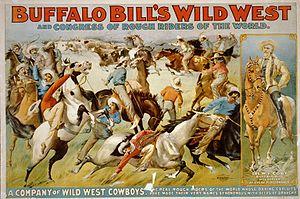
Les Wild West Shows sont des spectacles itinérants à grand déploiement aux États-Unis et en Europe qui connaissent un succès populaire écrasant dans les années 1870 à 1930. Avec les dime novels, ils scénarisent les stéréotypes du cowboy et de l'indien et font revivre, à travers le prisme déformant du spectacle et de la littérature, les mythes de la conquête de l'Ouest encore toute récente. L'invention puis la diffusion du cinéma au début du XXᵉ siècle prolonge cette mythification à travers les westerns.
La conquête de l'Ouest est le processus de colonisation par des populations essentiellement d’origine européenne et le gouvernement des États-Unis, au XIXᵉ siècle, de l'immense territoire qui s'étend en Amérique du Nord entre le Mississippi et l'océan Pacifique, habité jusqu'alors par les peuples amérindiens.